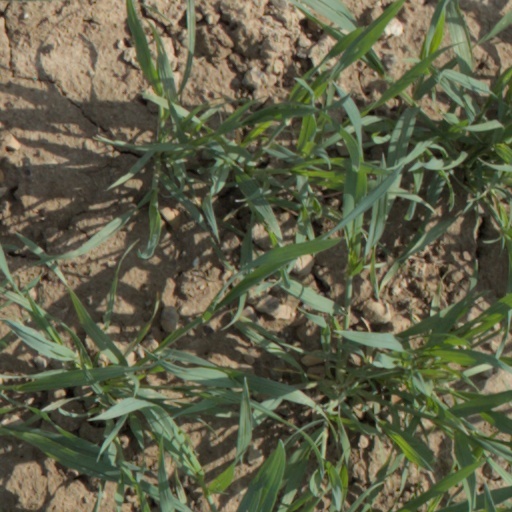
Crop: wheat